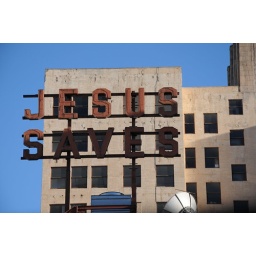
Jesus Saves sign on a building in Downtown Los Angeles